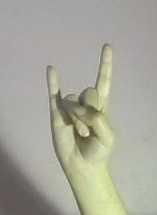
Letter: la